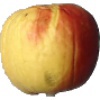
Label: red_yellow_apple